Mutual Savings Bank Building

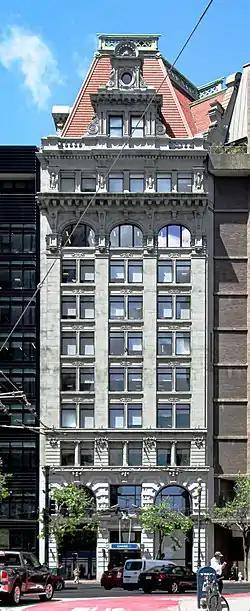
Mutual Savings Bank Building (1902 part) at 700 Market Street, San Francisco.

The Mutual Savings Bank Building is a building located at 700 Market Street on the corner of Kearny, Market, and Geary Streets in the Financial District in San Francisco, California. It was built in 1902 and was designed by architect William F. Curlett in the French Renaissance Revival style. The 12-story building was one of San Francisco's earliest skyscrapers. The building was added to the National Register of Historic Places on January 22, 2014.